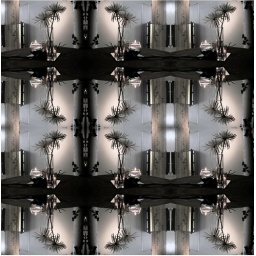
lamp and flower in vase.jpg